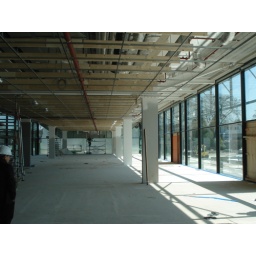
Extension of the office building of PGGM insurance company in Zeist, Holland. 2008 - 2010.